Christianisation of Scotland

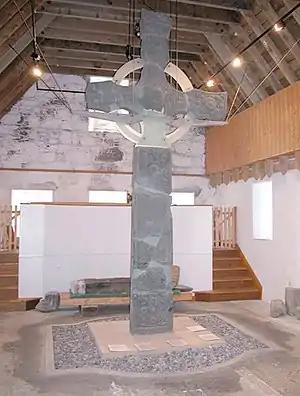
St. John's cross which stood outside Iona Abbey

Wilfred was the major spokesman for the Roman case at the Synod of Whitby in 664, which was called by King Oswiu of Northumbria to decide which form of observance would be used in his kingdom, and where he decided in favour of the Roman form of tonsure and of calculating Easter. Although this only affected Anglo-Saxon Northumbria, from this point the distinctiveness of Celtic Christianity declined. Nechtan mac Der-Ilei, king of the Picts from 706, seems to have attempted to establish links with the church in Northumbria. Before 714 he wrote to Ceolfrith, abbot of Wearmouth, asking for a formal refutation of the Irish position over the calculation of the date of Easter and for help in building a stone church "in the manner of the Romans". Historian A. A. M. Duncan has suggested that there was a "Romanising group" among Nechtan's clergy, perhaps led by Bishop Curitan, who took the name Latin name Boniface. This is also suggested by the presence of a church at Rosemarkie in Ross and Cromarty, dedicated to St. Peter, seen as the first Bishop of Rome, by the early eighth century, and subsequent similar dedications in Pictish territory. By the mid-eighth century, Iona and Ireland had accepted Roman practices.